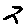
Label: 2